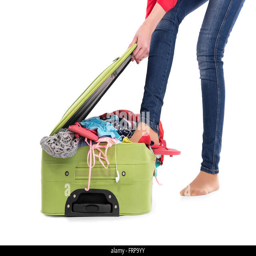
woman footed pushes things in a suitcase